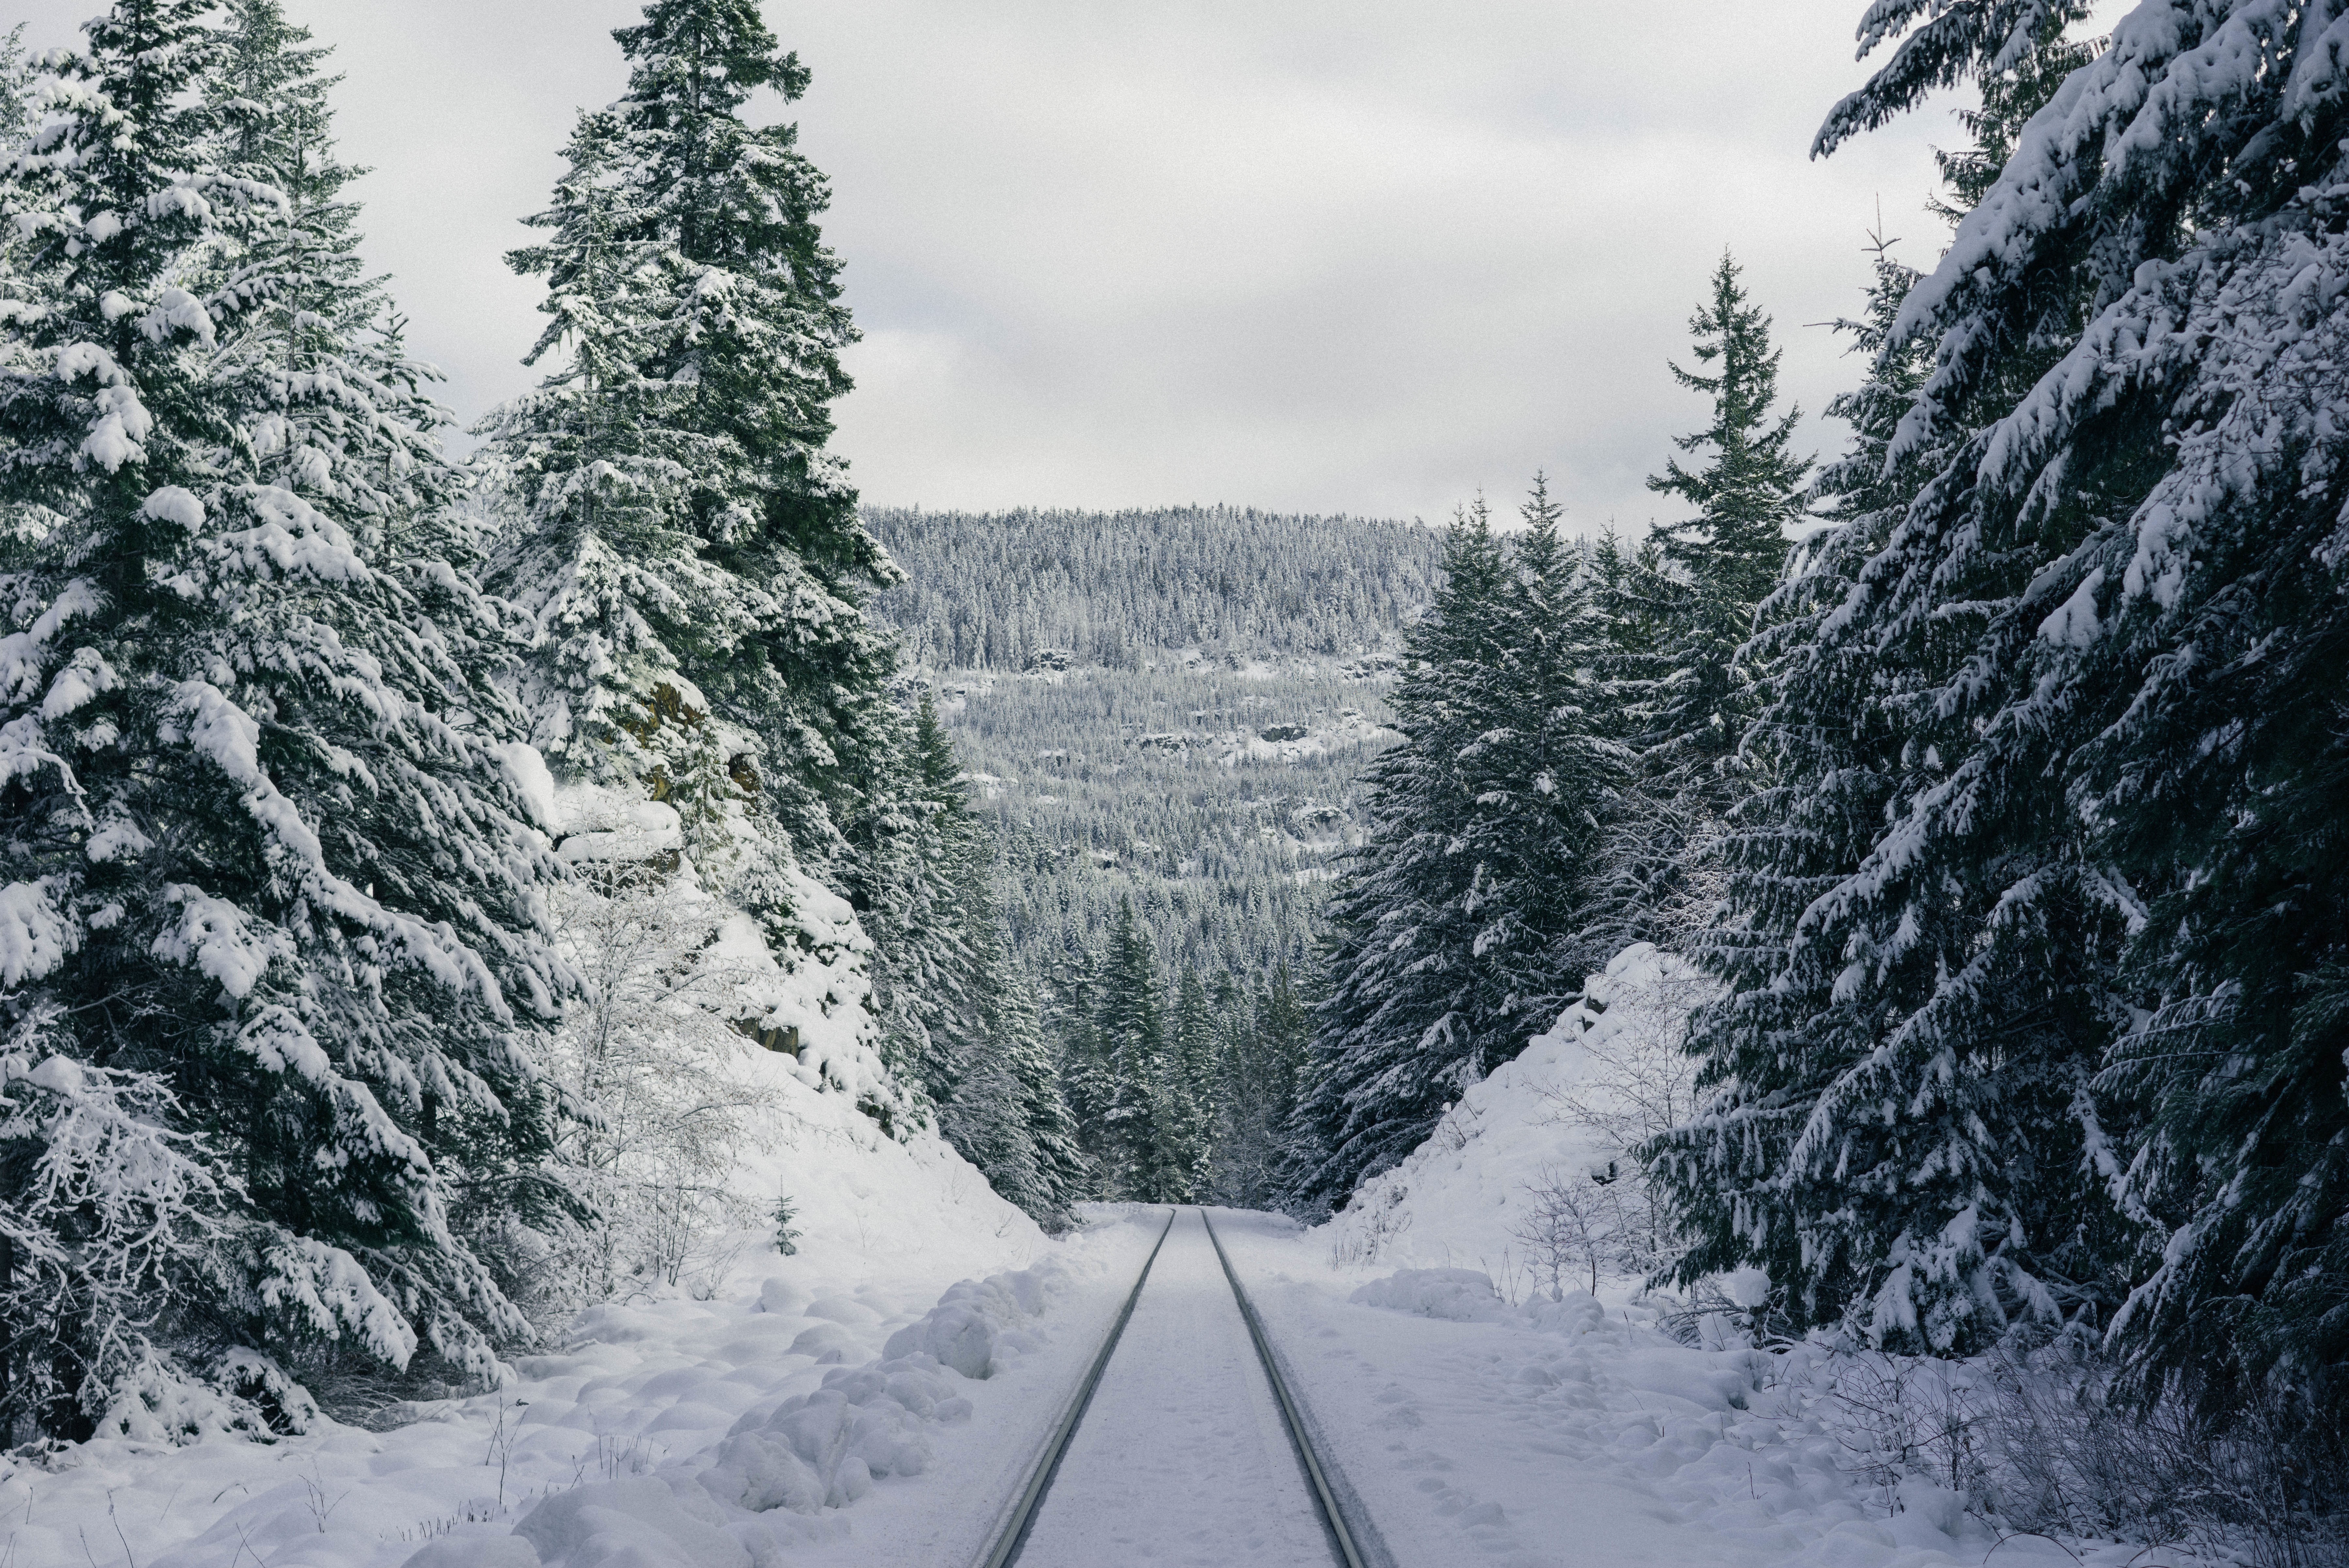
tree, forest, mountain, snow, winter, mountain range, weather, season, ridge, alps, freezing, mountain pass, mountainous landforms, geological phenomenon